Johann Georg Hamann

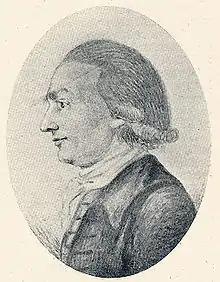
Johann Georg Hamann (20th century drawing)

Hamann was born on 27 August 1730 in Königsberg (now Kaliningrad, Russia). Initially he studied theology at the University of Königsberg, but became a clerk in a mercantile house and afterward held many small public offices, devoting his leisure to reading philosophy. His first publication was a study in political economy about a dispute on nobility and trade. He wrote under the pen name of "the Magus of the North". Hamann was a believer in the Enlightenment until a mystical experience in London in 1758. There, he underwent a profound Christian conversion, reorienting his whole life and philosophy around the prophetic illuminating power of the Bible. This shift influenced all his subsequent work, shaping his views of nature, reason, and human identity.